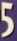
Number: 5